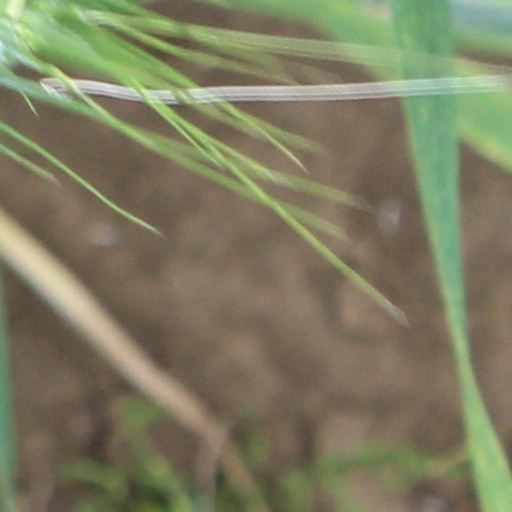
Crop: wheat